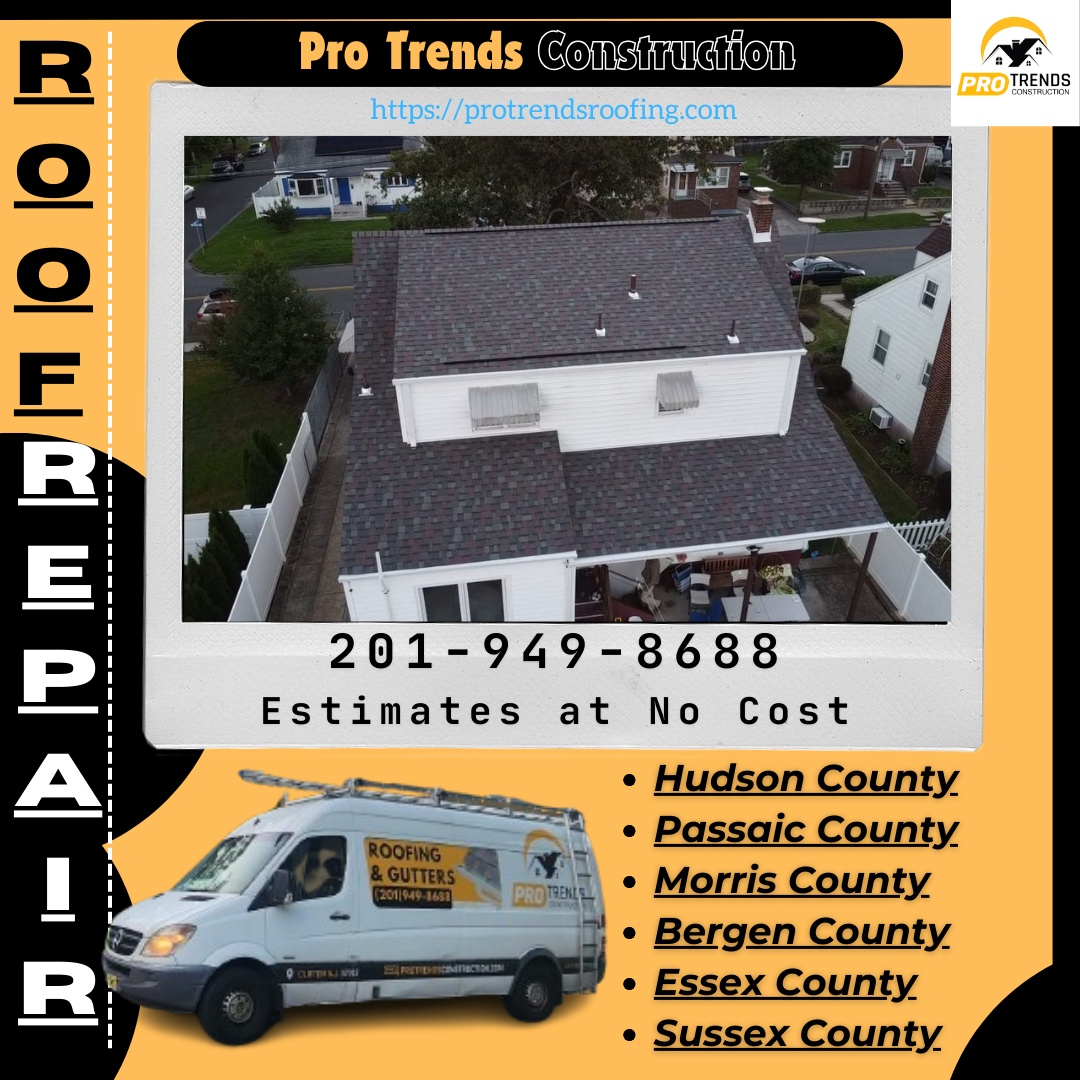
Get Free Estimate Now
Leave us your address and best phone number to contact you.
Brand: Pro Trends Roofing New Jersey
Category: Services > Building & Construction Services > Specialized Construction Services > Roofing & Guttering